LWD Żuraw

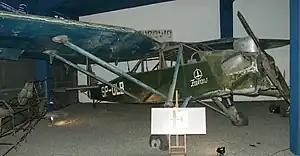
Damaged prototype in the Polish Aviation Museum

The LWD Żuraw was a Polish utility and liaison aircraft prototype of 1951, a high-wing monoplane with single engine, that did not enter production. The name means "crane".